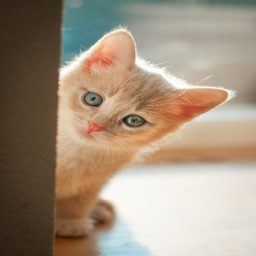
he calls for cats to escape from the landscape by any means necessary as they have so far caused the extinction of animals